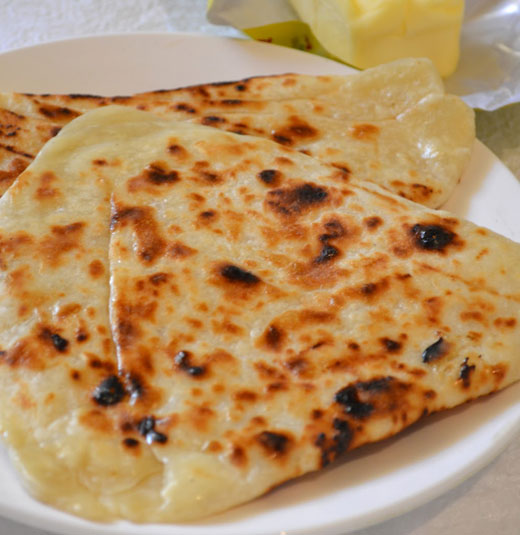
Dish: butter_naan